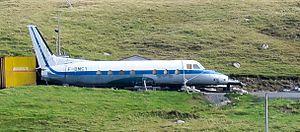
Le Potez 840 était un avion quadrimoteur français monoplan destiné au transport de 18 passagers. Il fut le dernier appareil à porter le nom Potez.